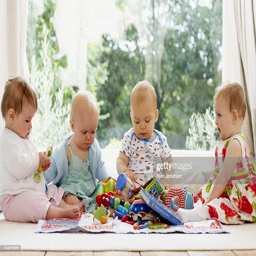
babies sitting together on the ground playing with toys